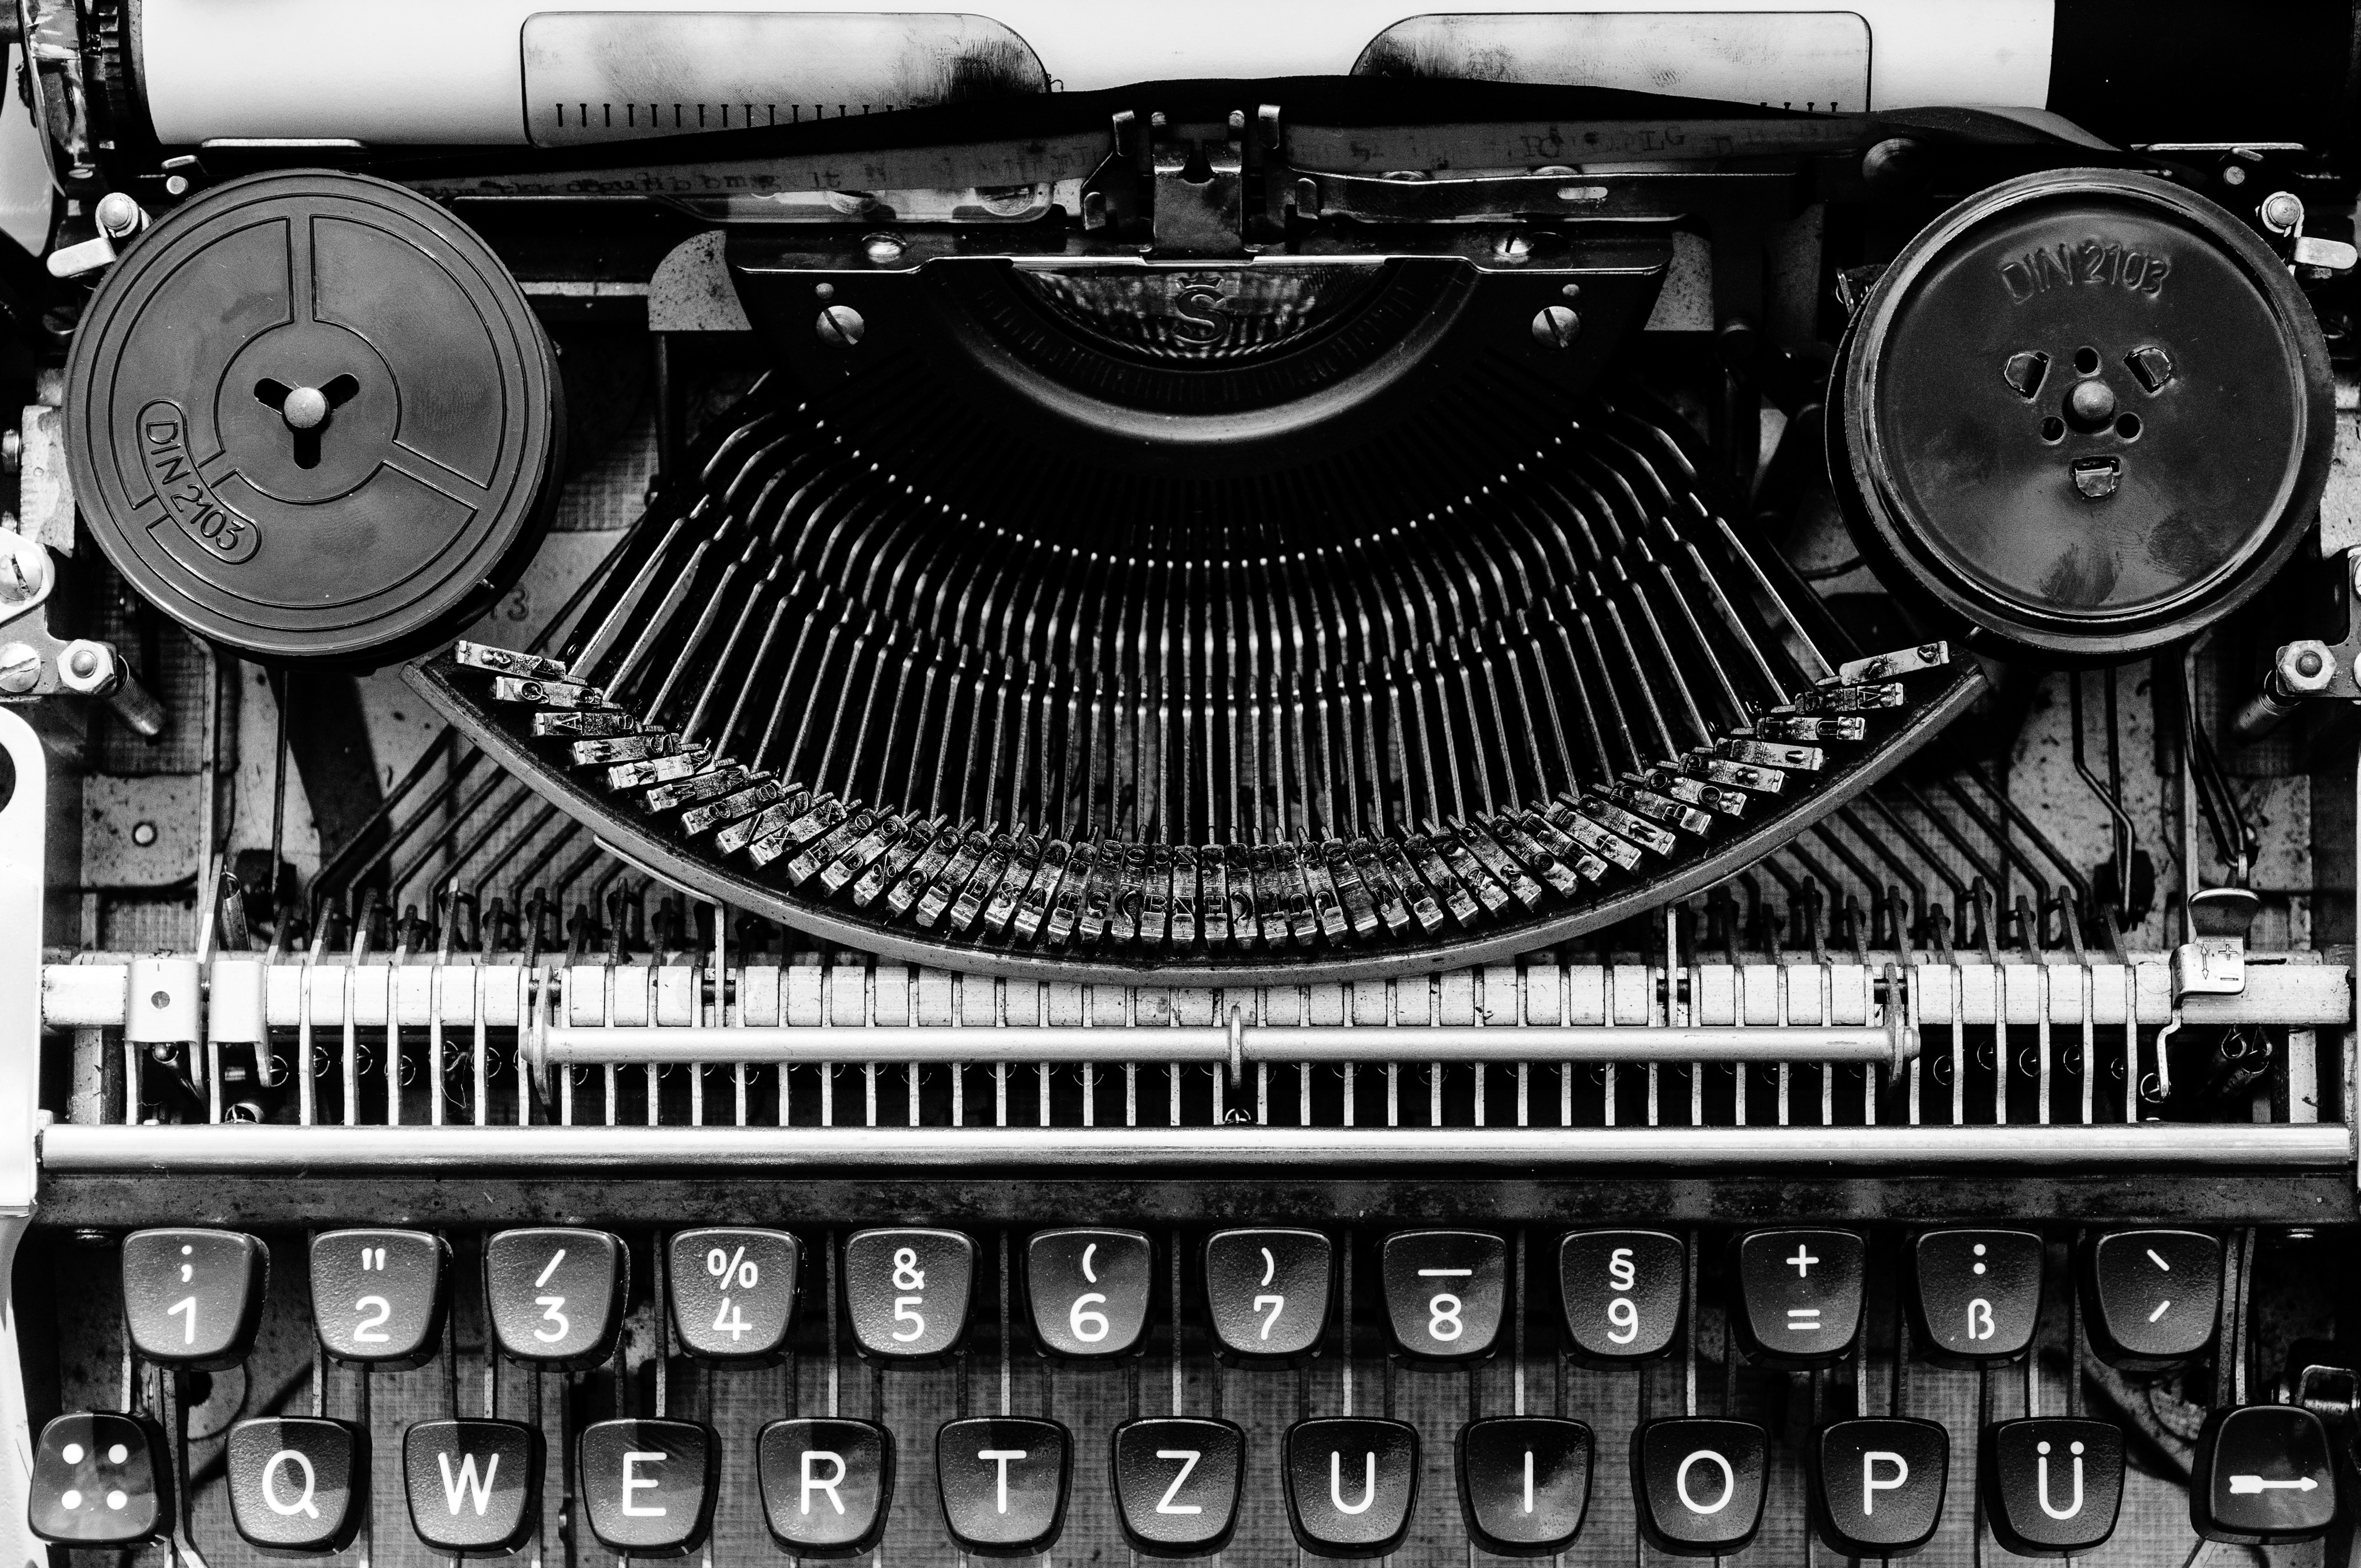
black and white, technology, typewriter, monochrome, black white, keys, roll, details, mechanically, types, monochrome photography, luxury vehicle, office equipment